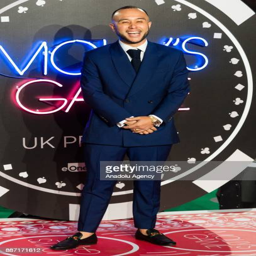
person arrives for the film premiere